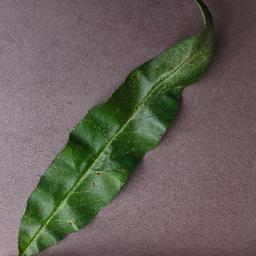
Label: Peach___Bacterial_spot